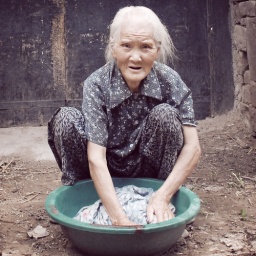
an old women washed some old clothes in front of an old door in an old town.